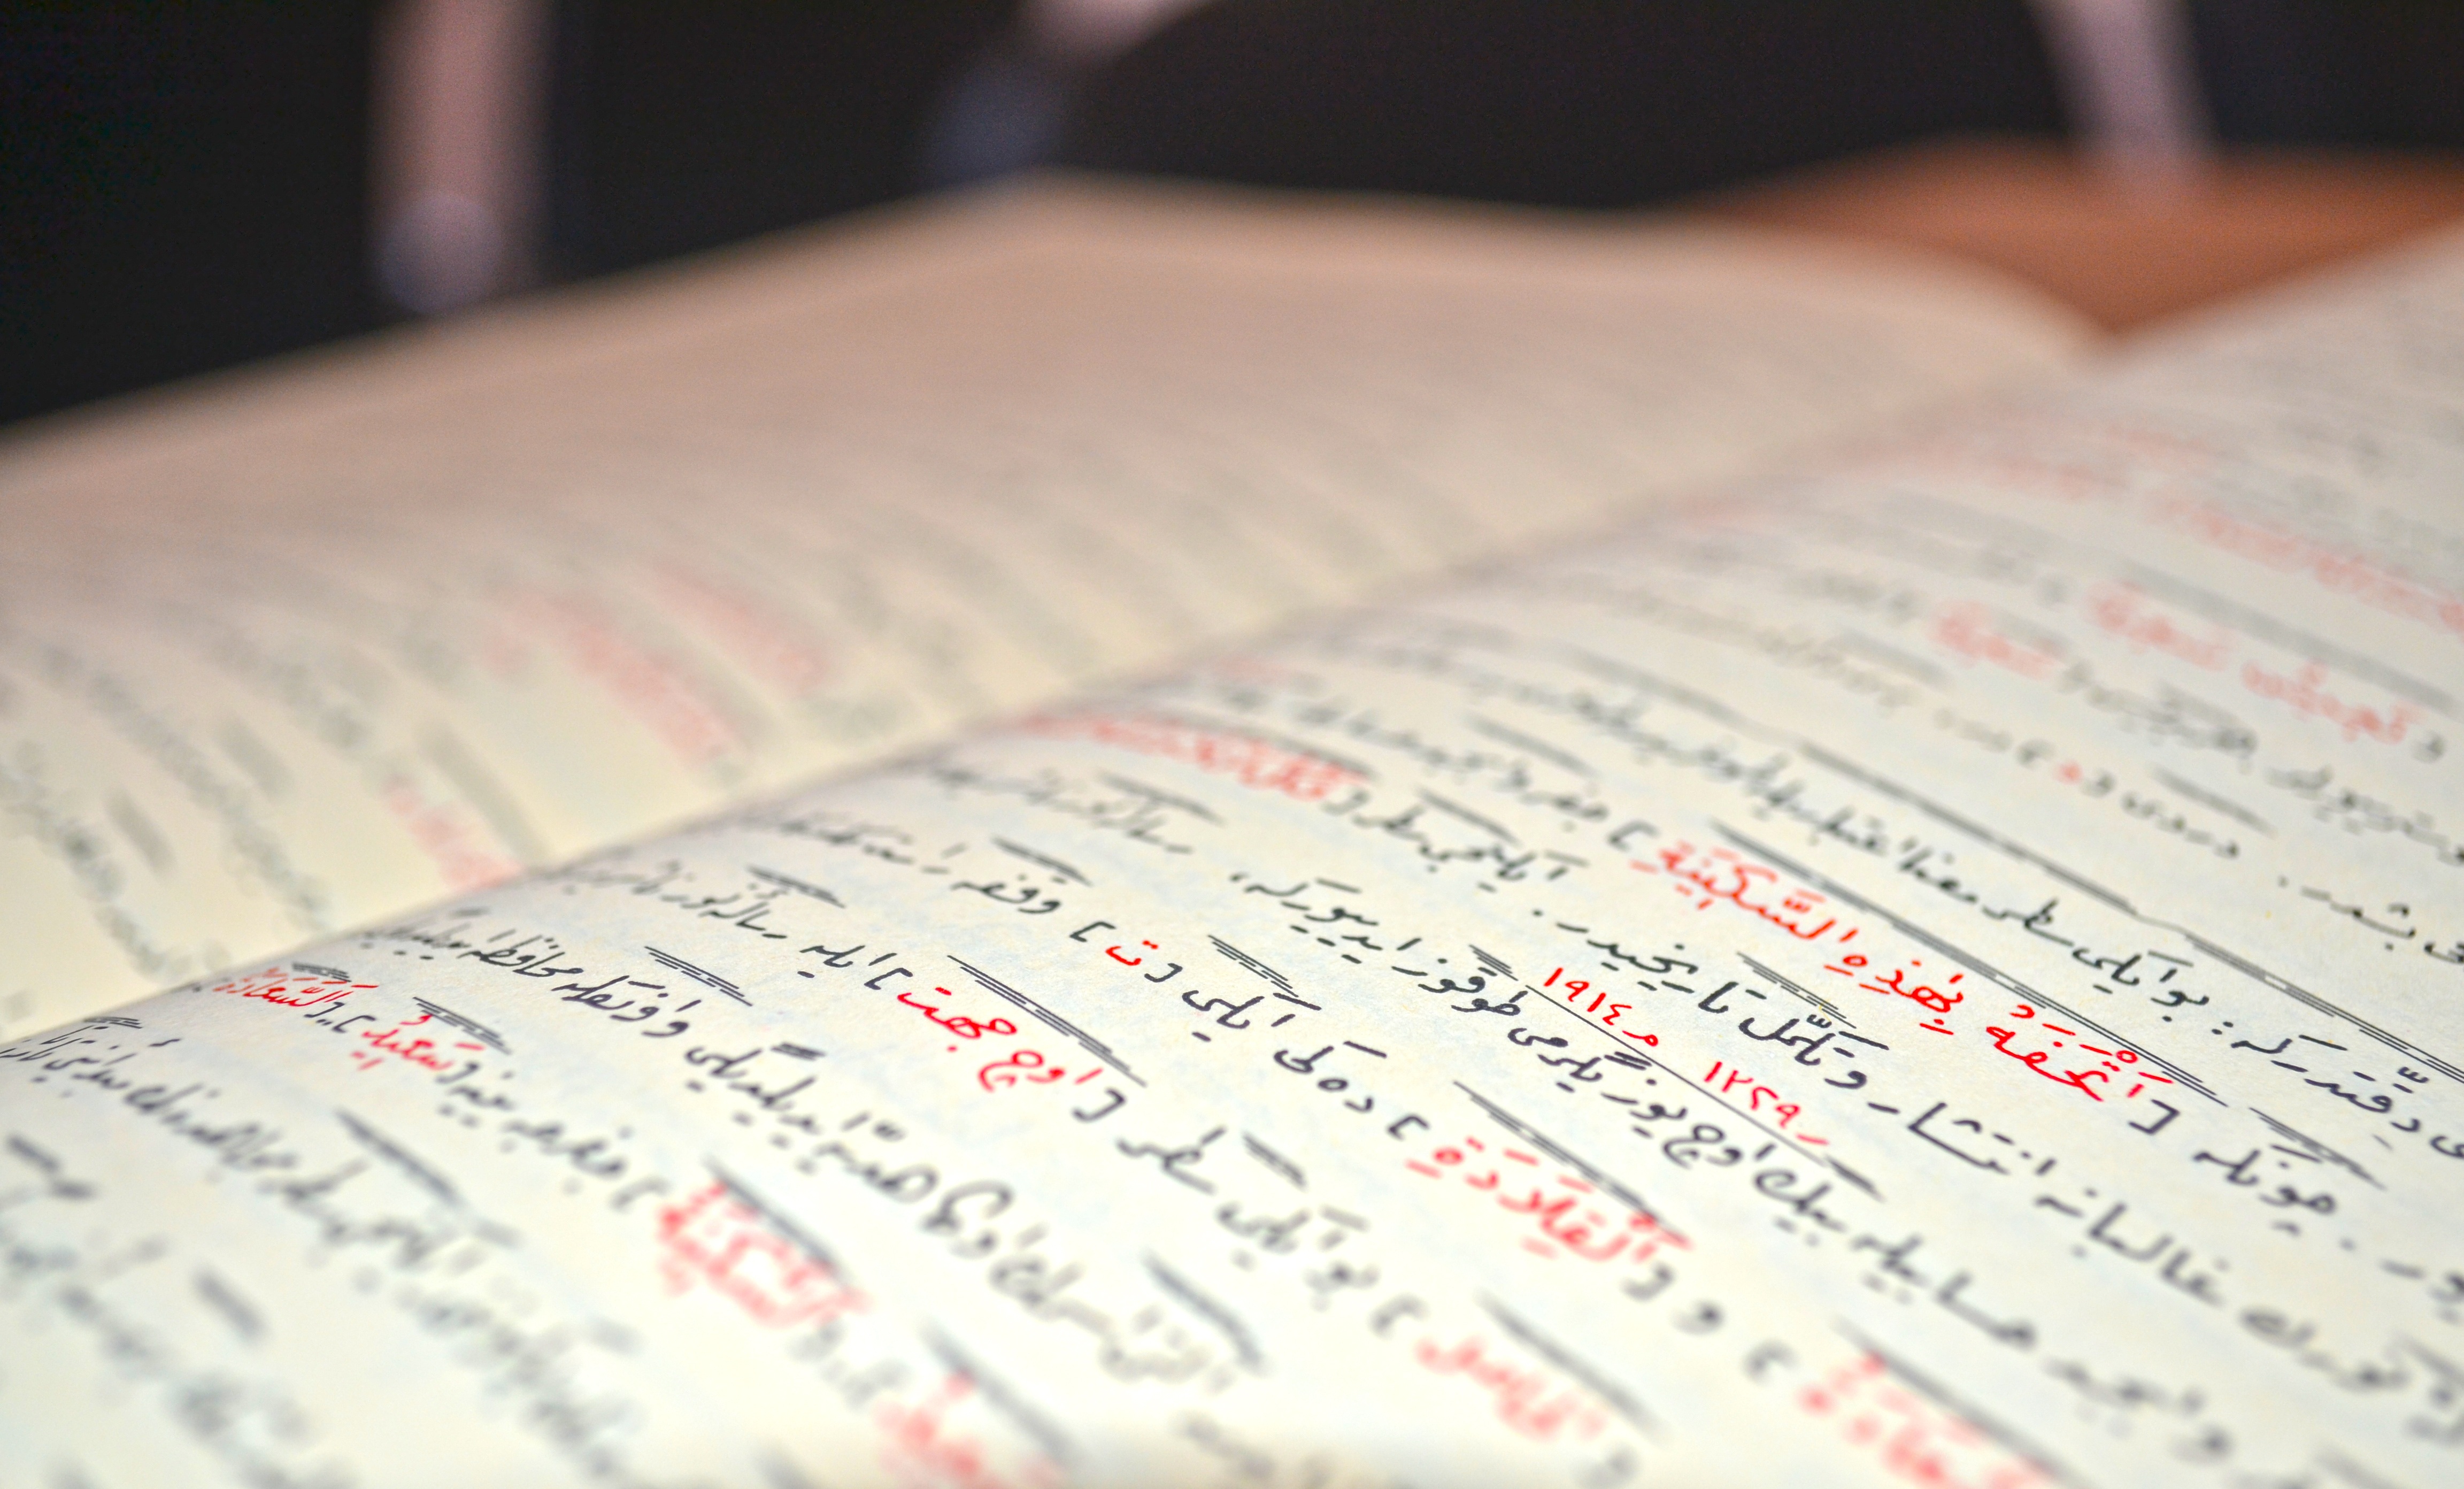
writing, hand, book, close up, text, handwriting, islam, document, shape, arabic, quran